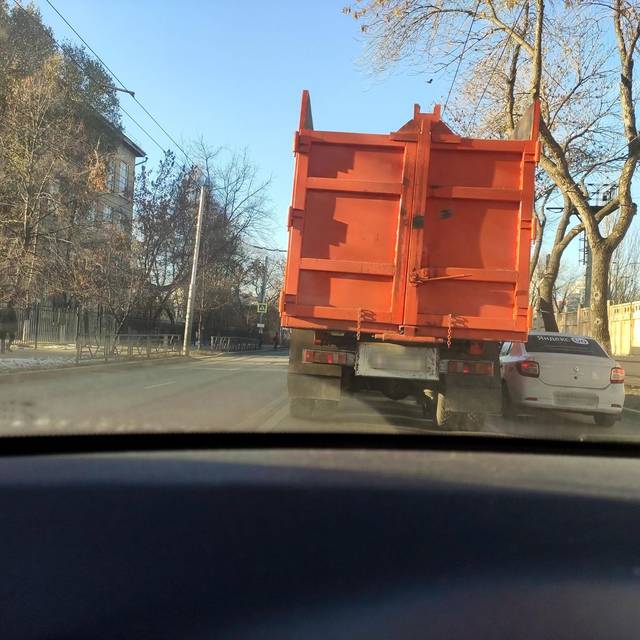
Region: Russia
Coordinates: 53.197, 50.13